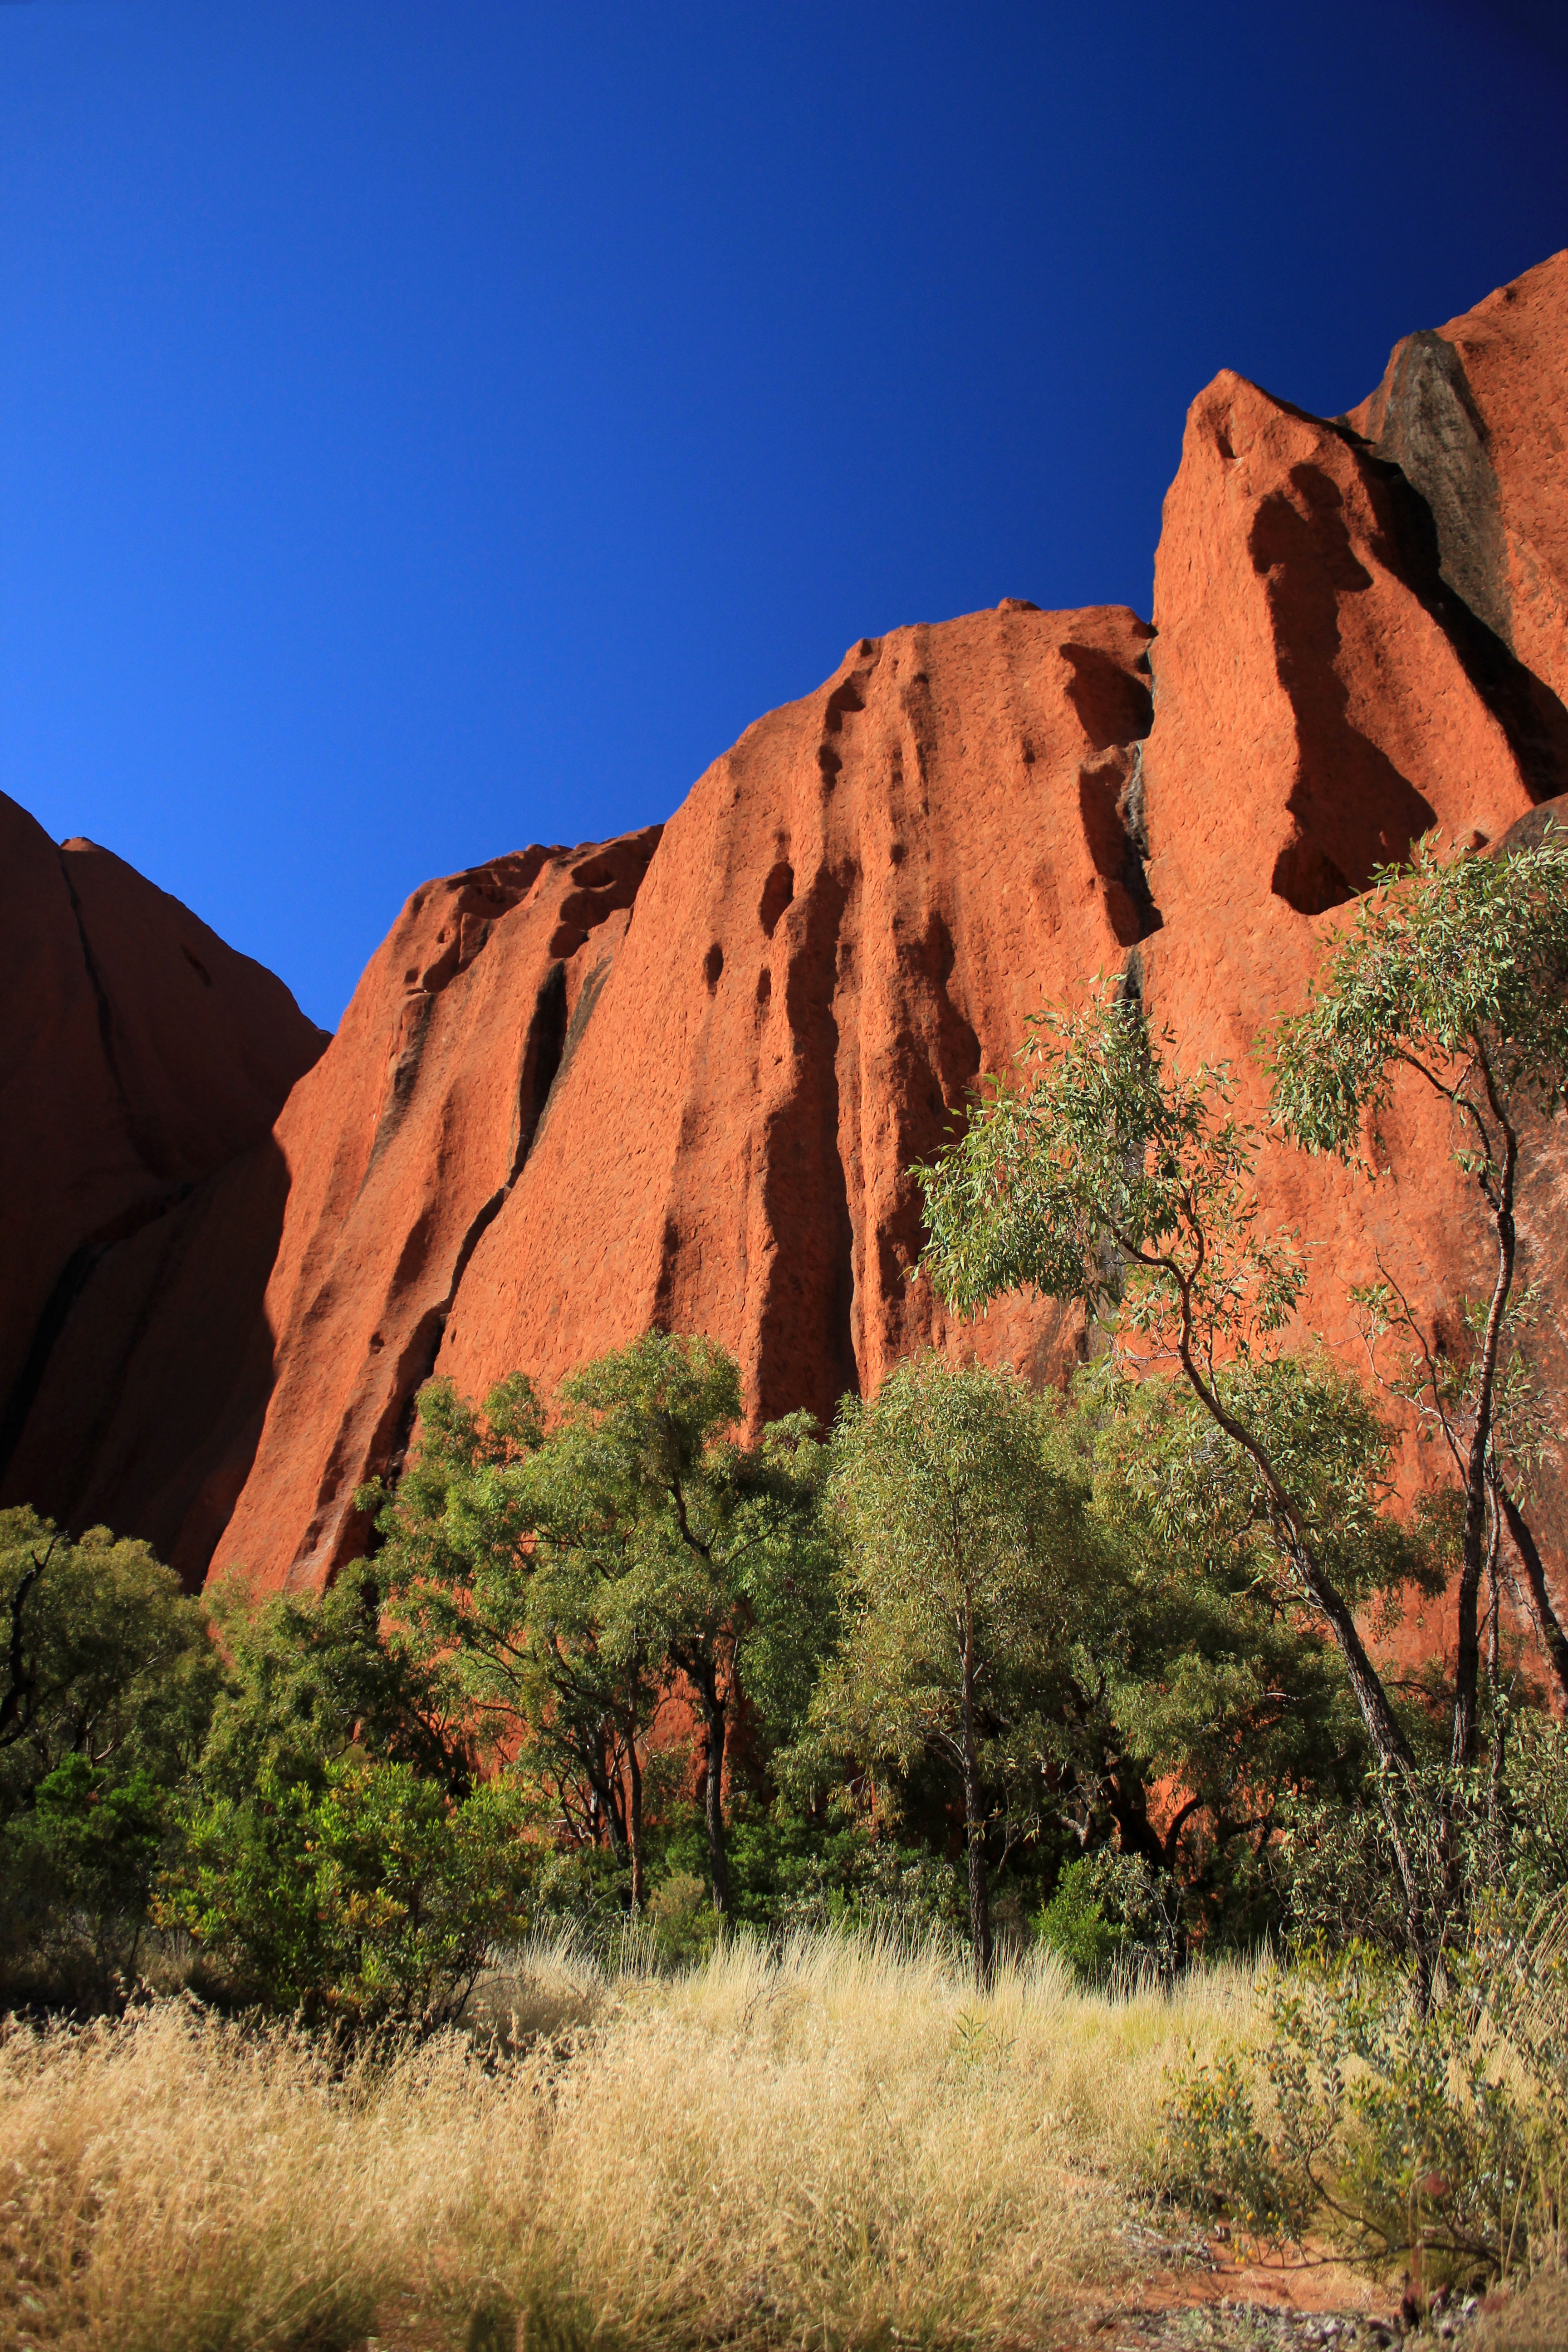
landscape, nature, outdoor, rock, wilderness, mountain, track, desert, valley, land, travel, formation, dry, remote, bush, arch, scenic, color, drive, soil, canyon, tourism, national park, blue sky, australia, geology, badlands, hot, plateau, dusty, northern, offroad, ecosystem, outback, territory, wadi, butte, aussie, landform, red dirt, natural environment, geographical feature, mountainous landforms